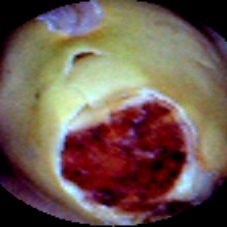
Label: Broken